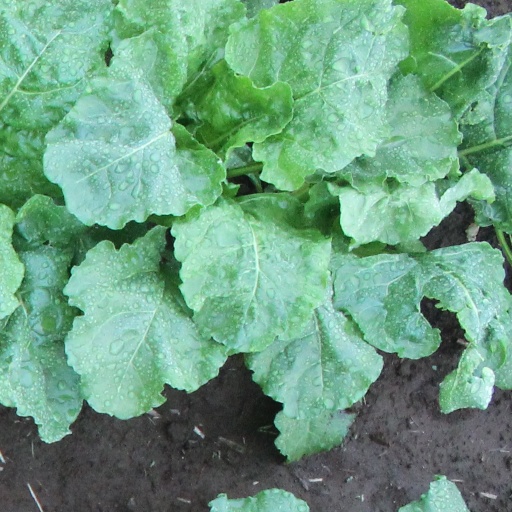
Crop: sugar beet